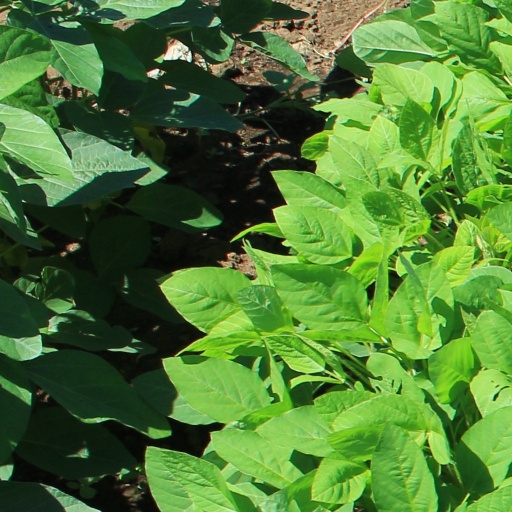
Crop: soybean